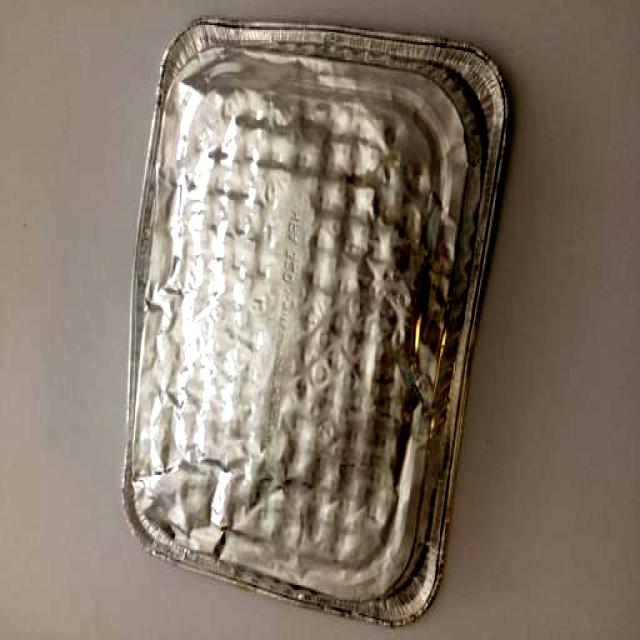
Label: Trash